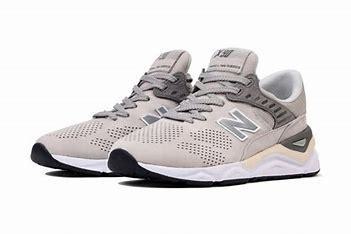
Brand: New
Model: Balance New Balance X 90